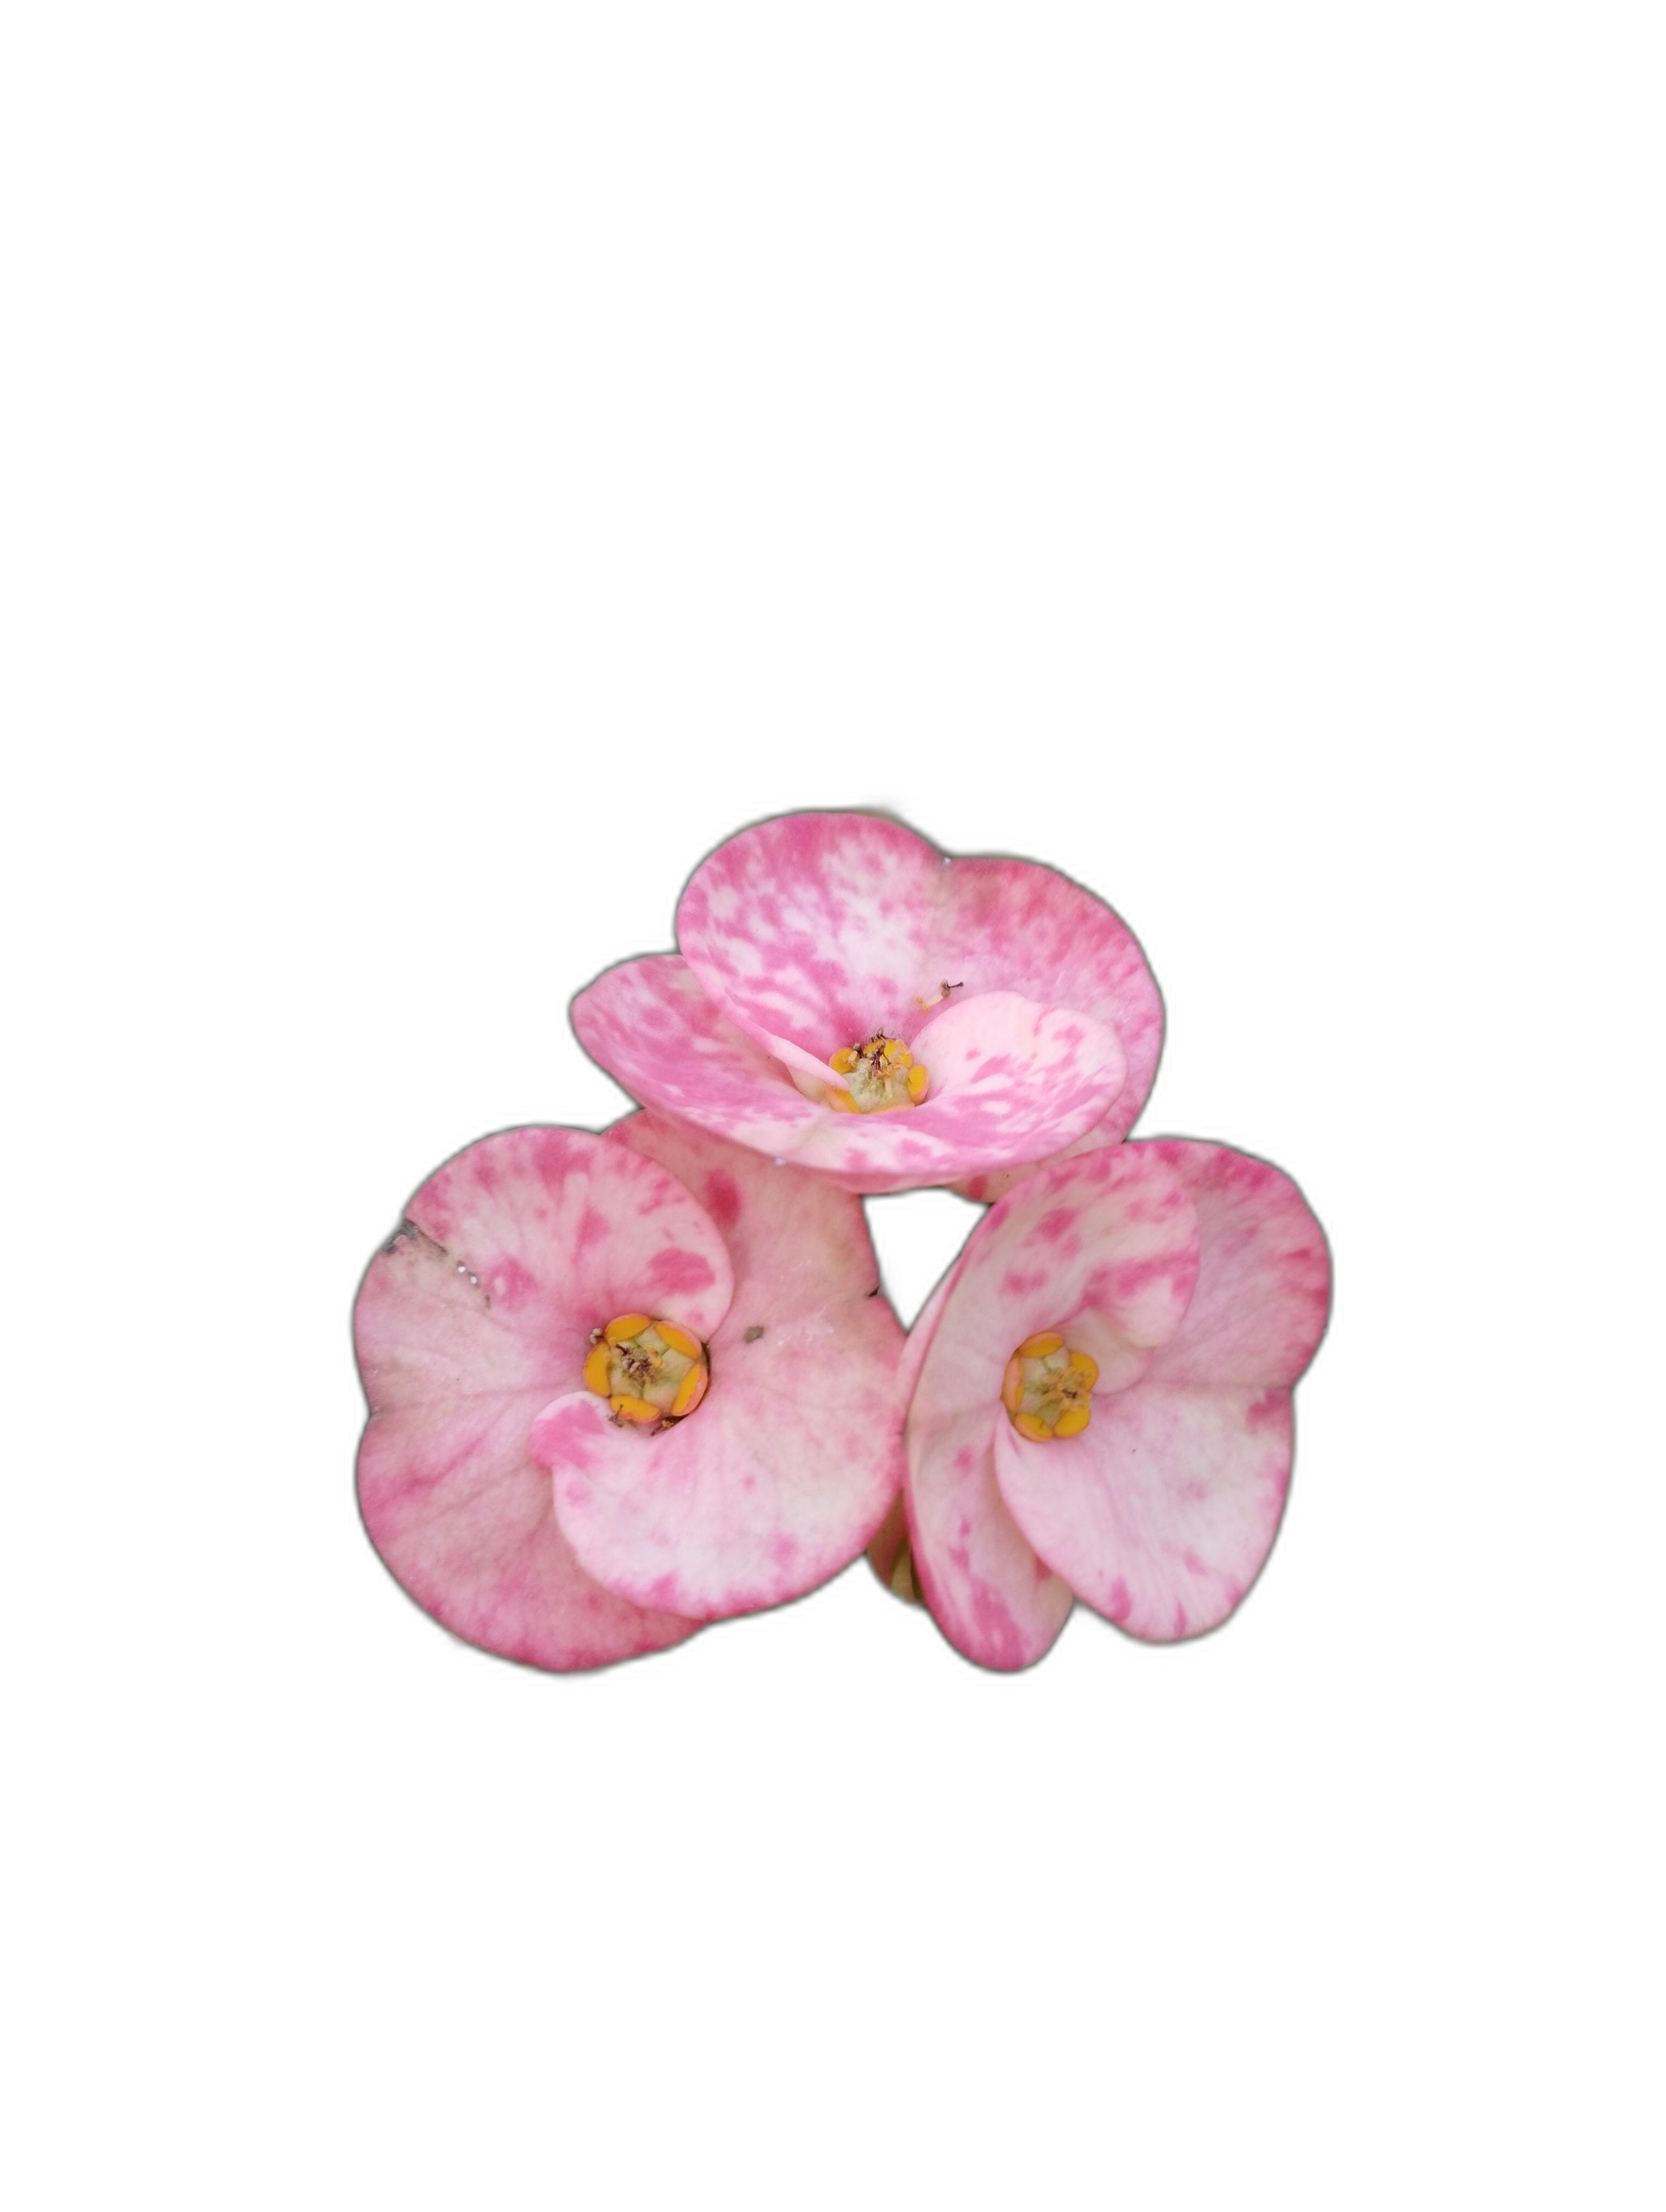
Label: Crown of thorns